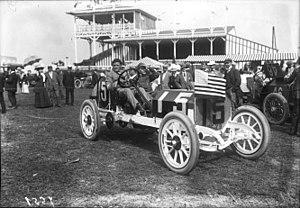
Lewis Strang, né le 7 août 1884 à Amsterdam et mort le 20 juillet 1911 à Blue River, à 26 ans, était un pilote automobile américain du début du XXe siècle.
Thomas Motor Company était un constructeur automobile américain du début du XXᵉ siècle.